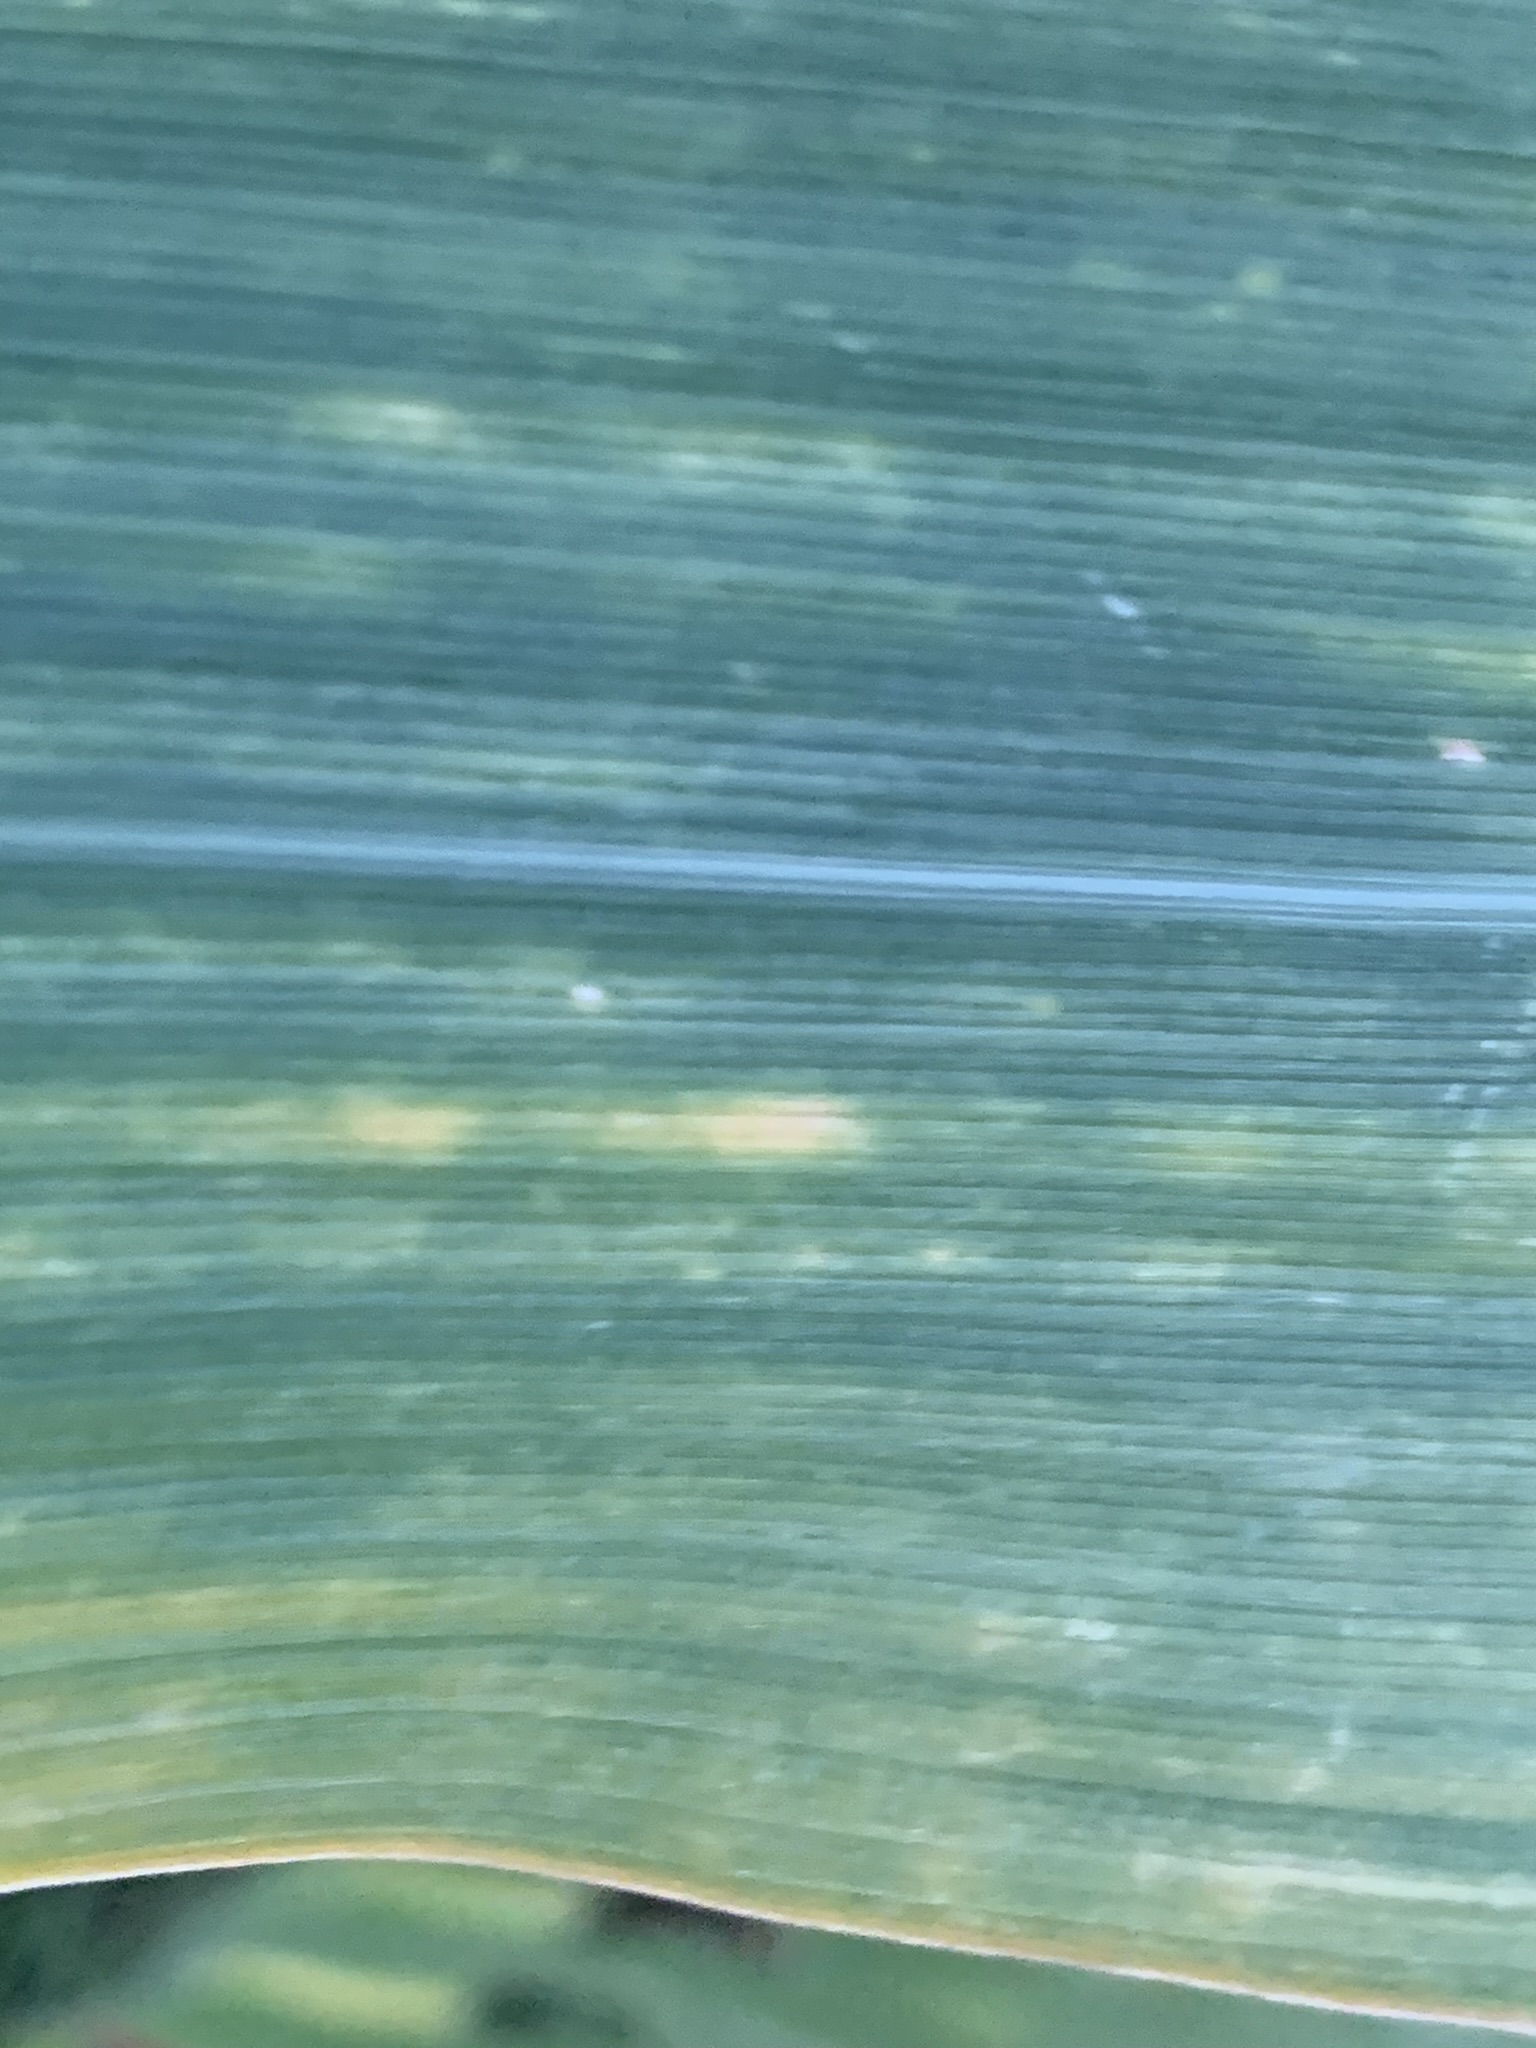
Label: MLN